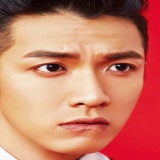
diễn viên Kha Chấn Đông